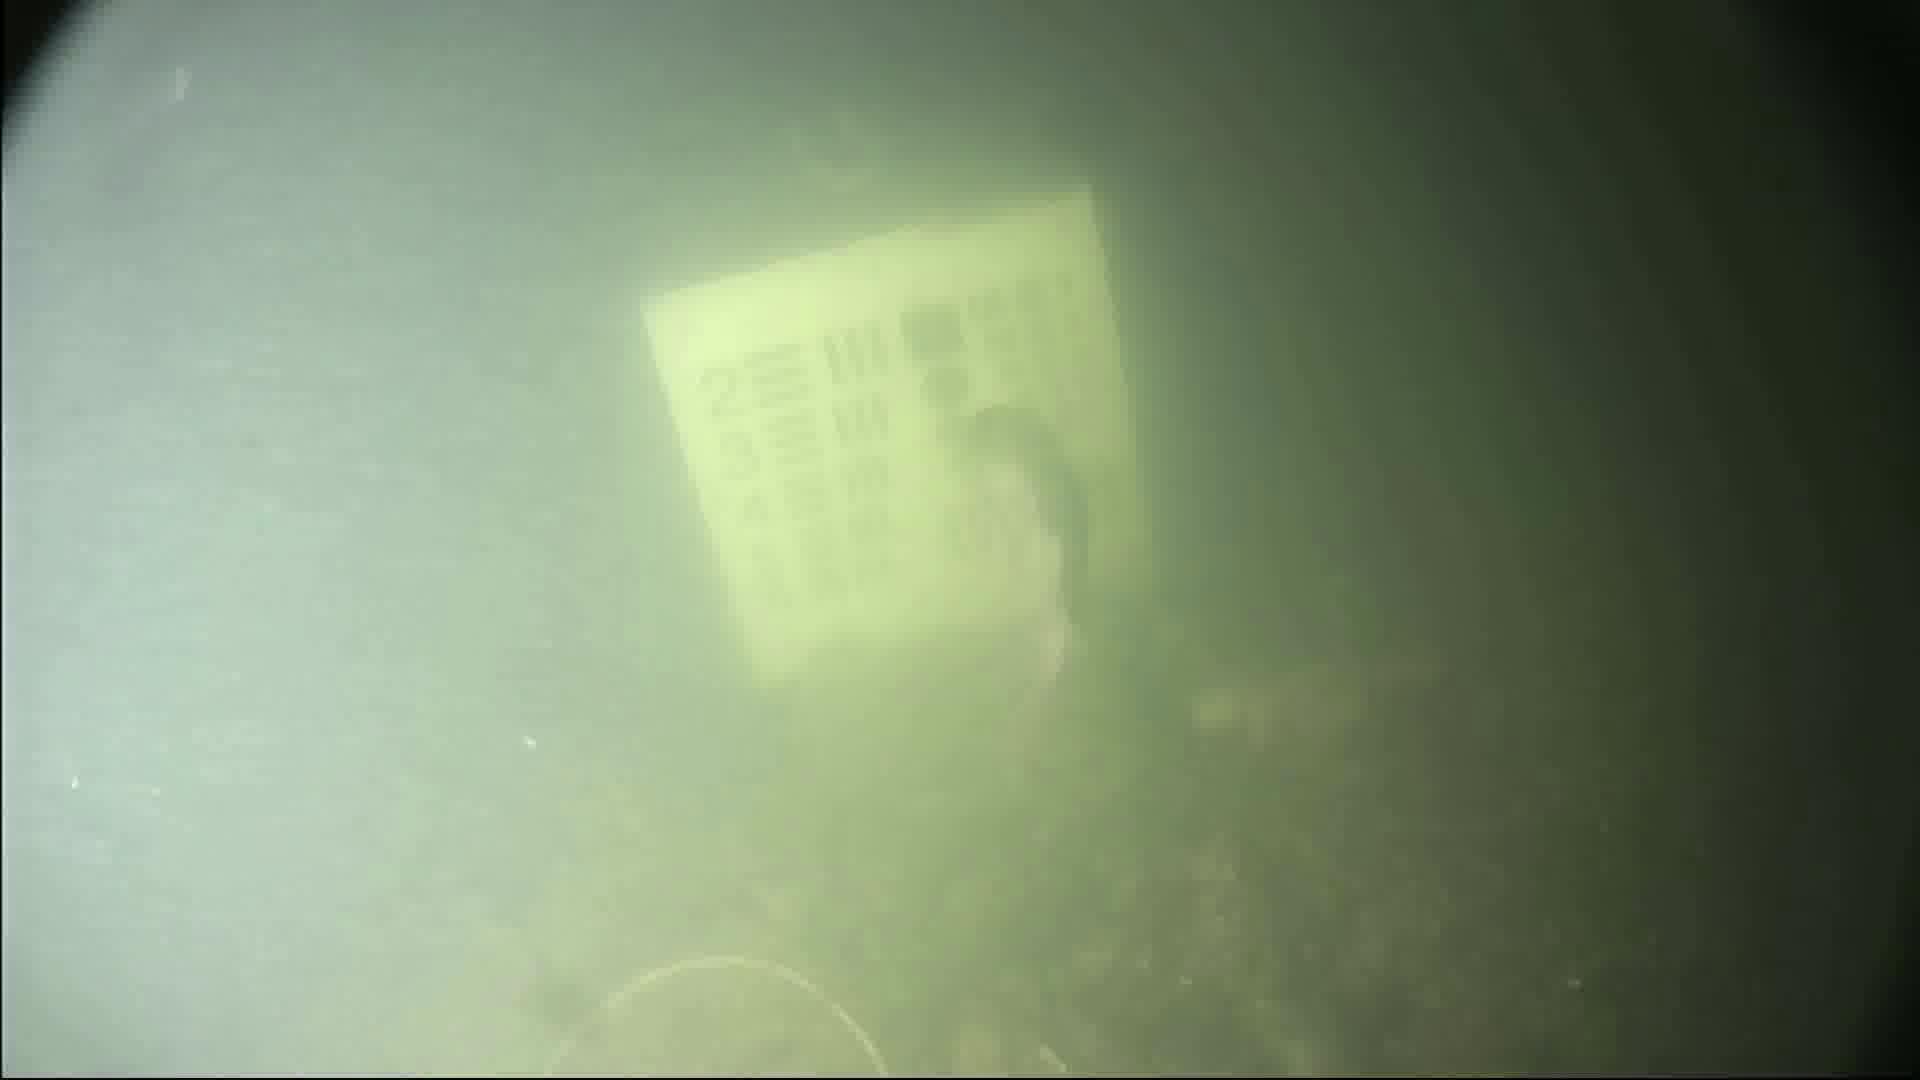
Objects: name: fish